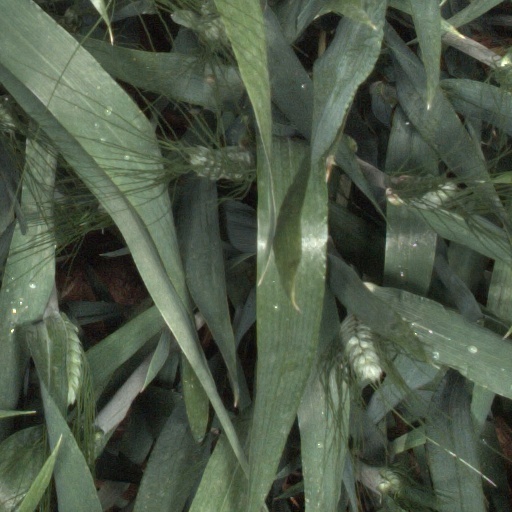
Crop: wheat